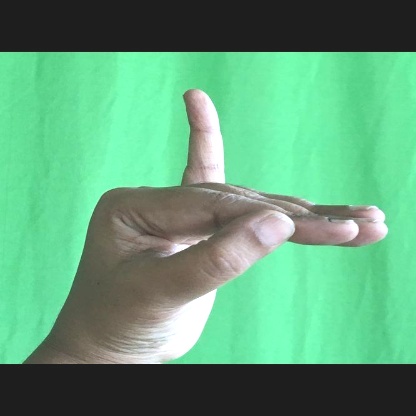
Mudra: Hamsapaksha